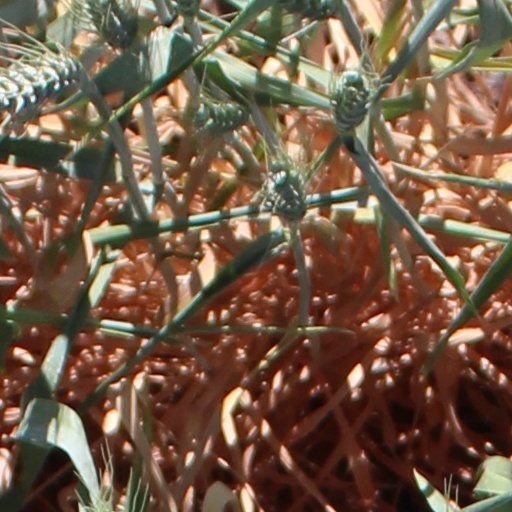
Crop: wheat